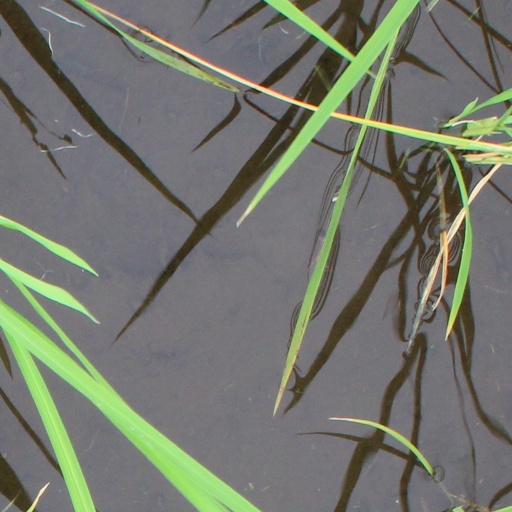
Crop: rice